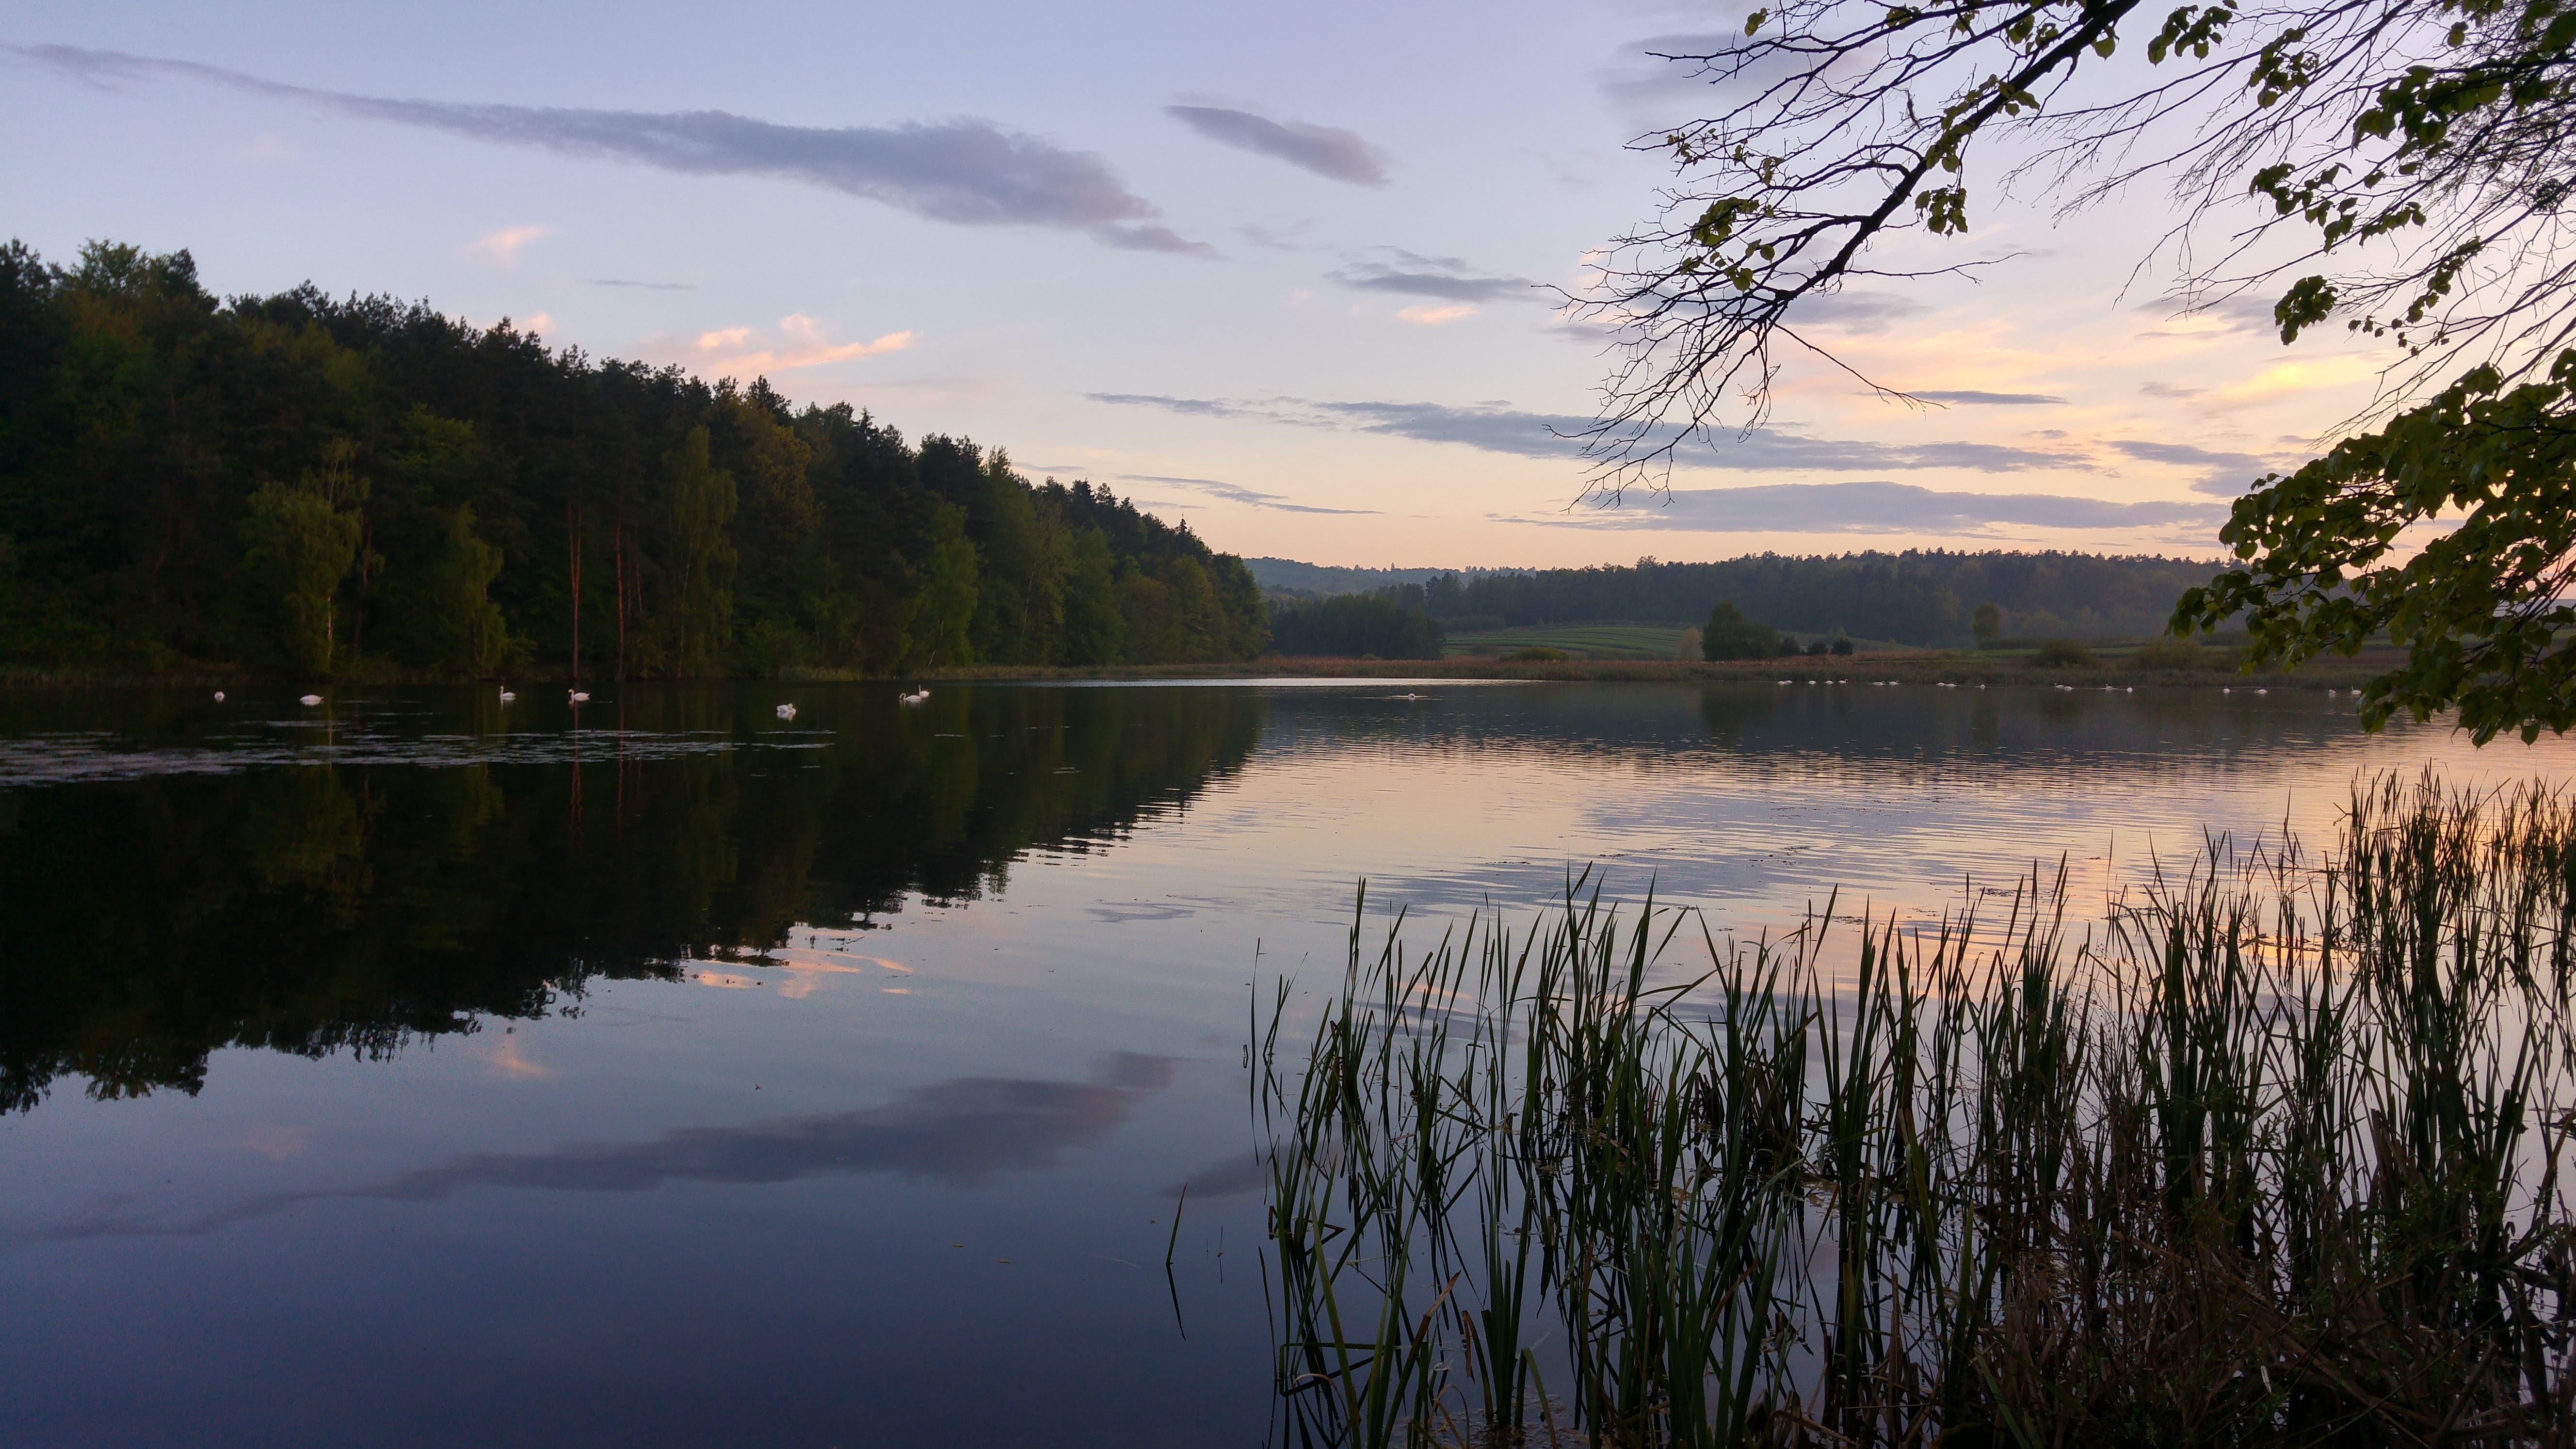
landscape, tree, water, nature, marsh, wilderness, mountain, sunset, morning, lake, view, dawn, river, summer, dusk, pond, evening, reflection, autumn, reservoir, body of water, poland, wetland, reeds, habitat, loch, the sun, natural environment, atmospheric phenomenon, amazing view